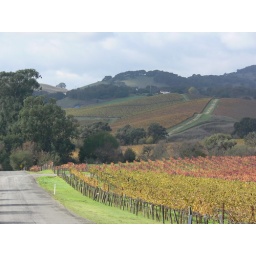
Across the street from my aunt Nancy's house in Napa. Beautiful fall/winter colors.